Victor Robinson (physician)

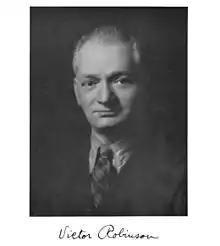
Victor Robinson

Victor Robinson (16 August 1886 – 15 January 1947) was a physician and medical journalist.